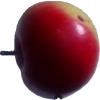
Label: Apple 11